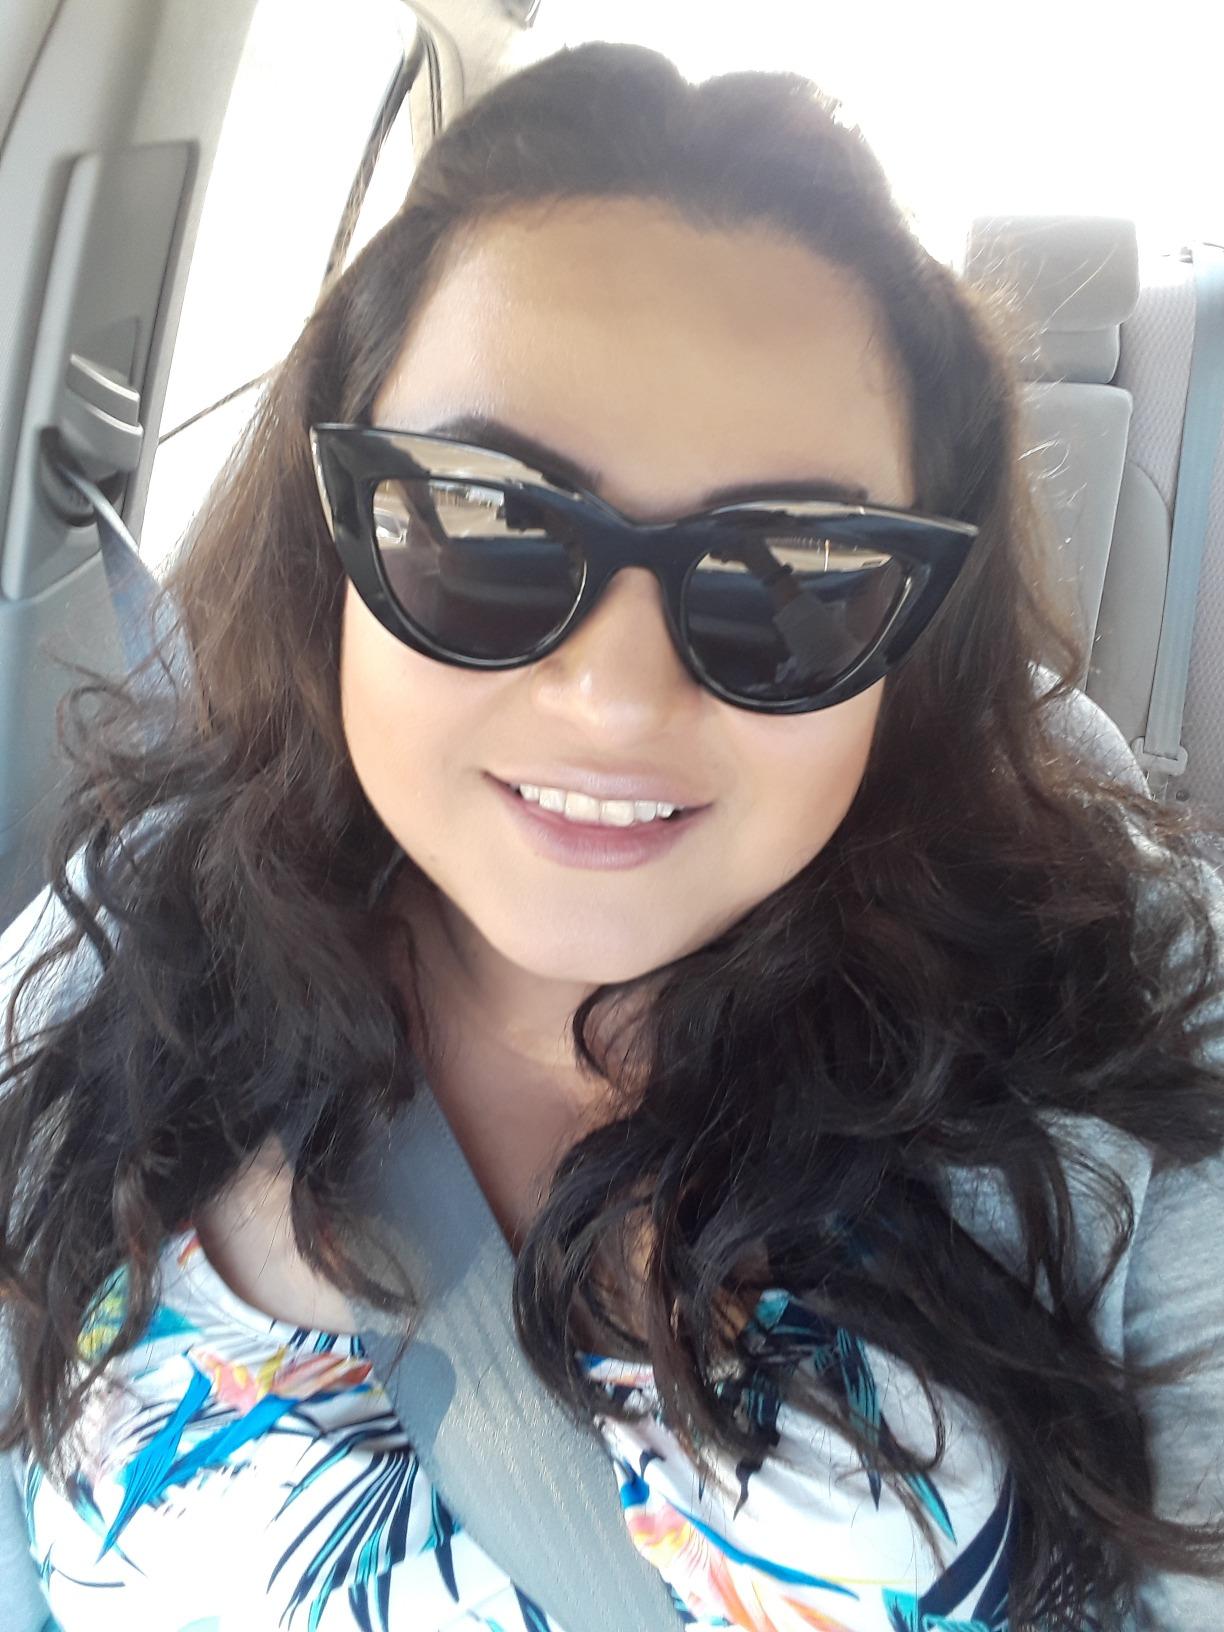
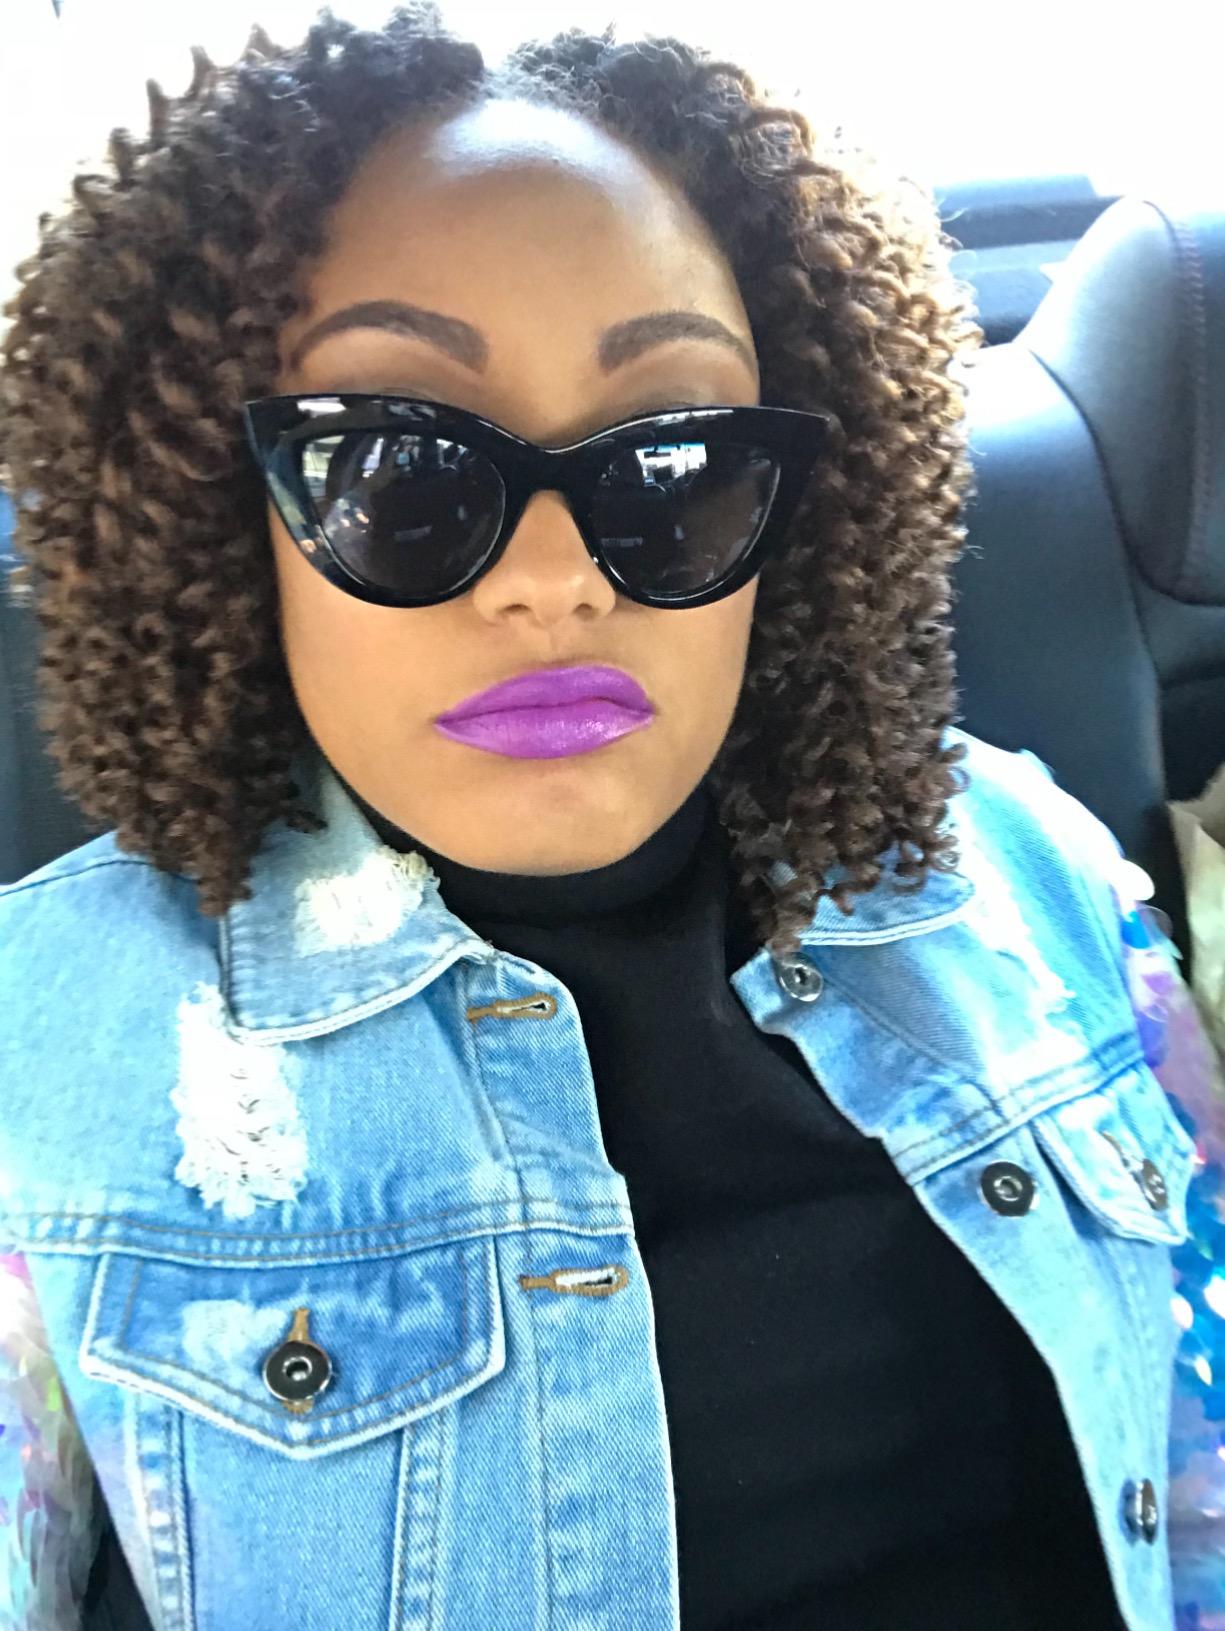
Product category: accessories_sunglasses
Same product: yes